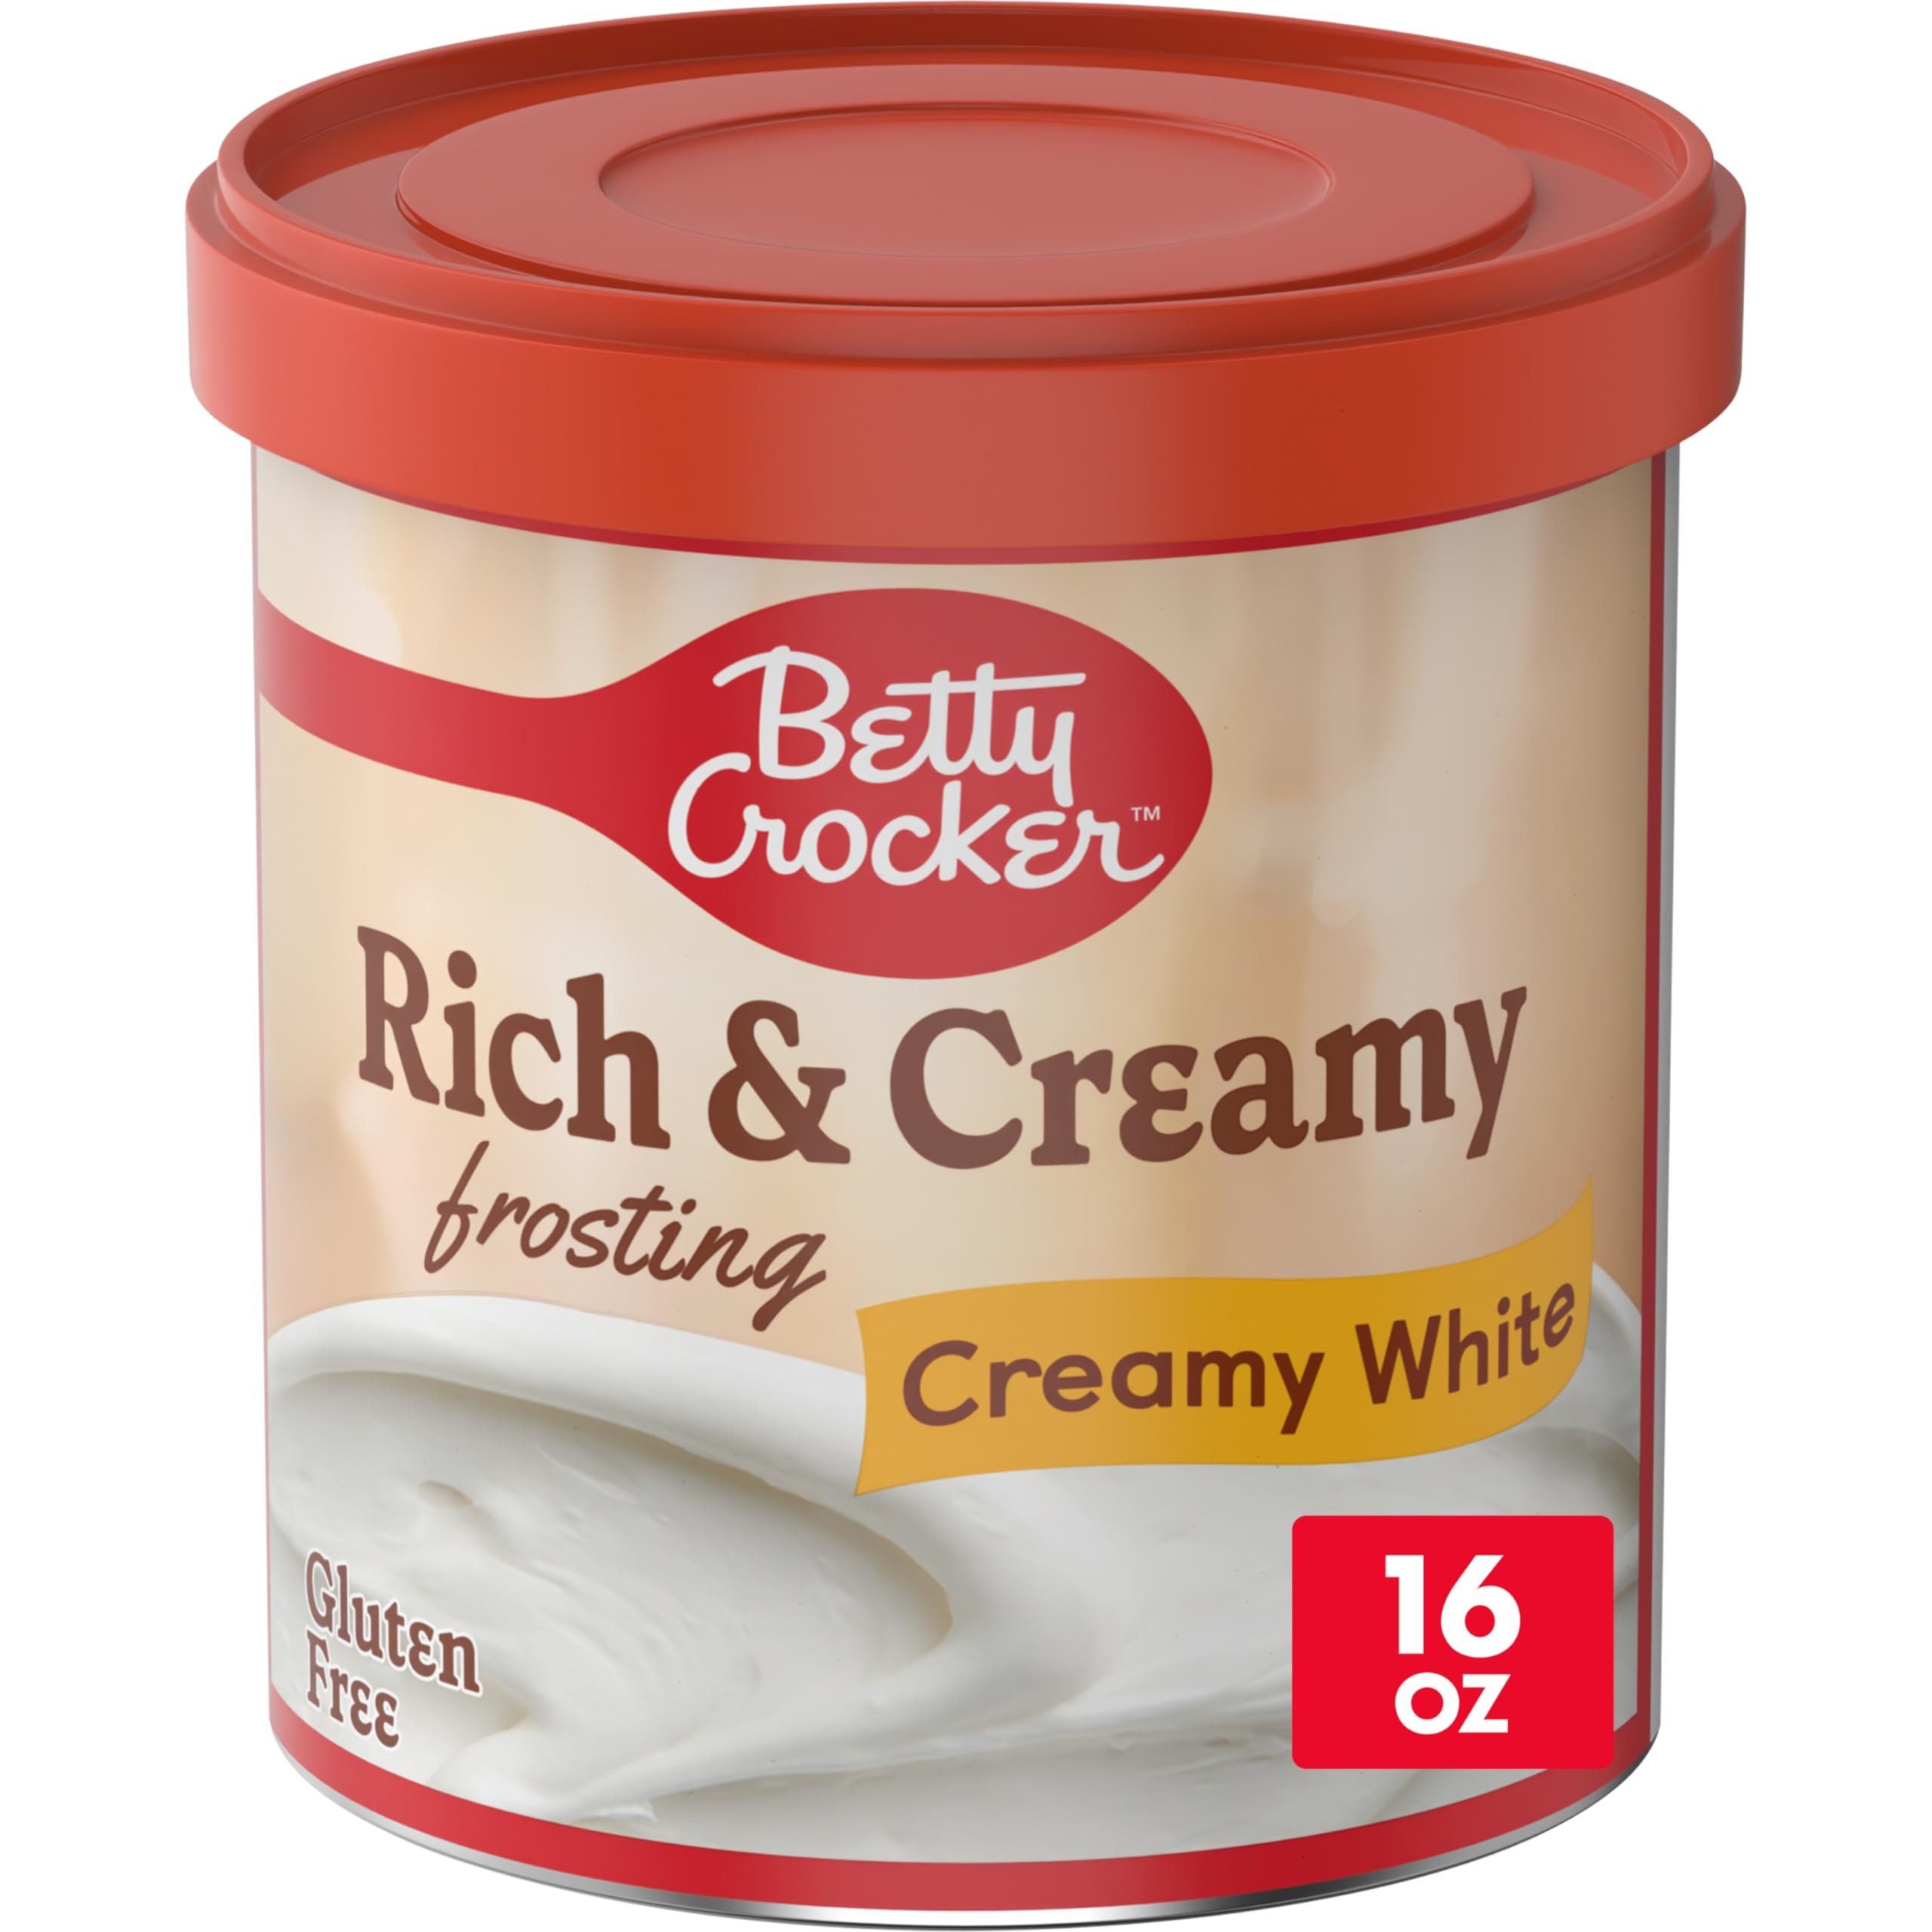
Item Name: Betty Crocker Rich & Creamy Gluten Free Creamy White Frosting, 16 oz.
Bullet Point 1: CREAMY WHITE FROSTING: A delicious creamy frosting that's perfect for cakes, cupcakes and cookies
Bullet Point 2: QUICK AND EASY: Just pop open the can, spread the frosting and enjoy
Bullet Point 3: RICH & CREAMY: This frosting is decadent and creamy and ready for baked treats
Bullet Point 4: GLUTEN FREE: Enjoy delicious gluten-free frosting on your favorite desserts
Bullet Point 5: CONTAINS: 16 oz
Value: 16.0
Unit: Ounce

Price: 10.55